Lioré et Olivier LeO 12

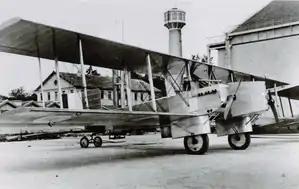

The Lioré et Olivier LeO 12 was a large biplane designed and produced by the French aircraft manufacturer Lioré et Olivier. Designed for use as a night bomber, it was adapted to other roles, including that of a civilian airliner, following a lack of interest from the French Air Force.